Wright (lunar crater)

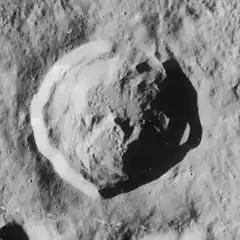
Oblique Lunar Orbiter 4 image

Wright is a lunar impact crater that is located near the western limb of the Moon. It lies on the irregular plain between the Montes Cordillera and Montes Rook, two ring-shaped mountain ranges that surround the Mare Orientale. Just to the southeast of the crater is the slightly larger crater Shaler. To the north of Wright is the crater Pettit.